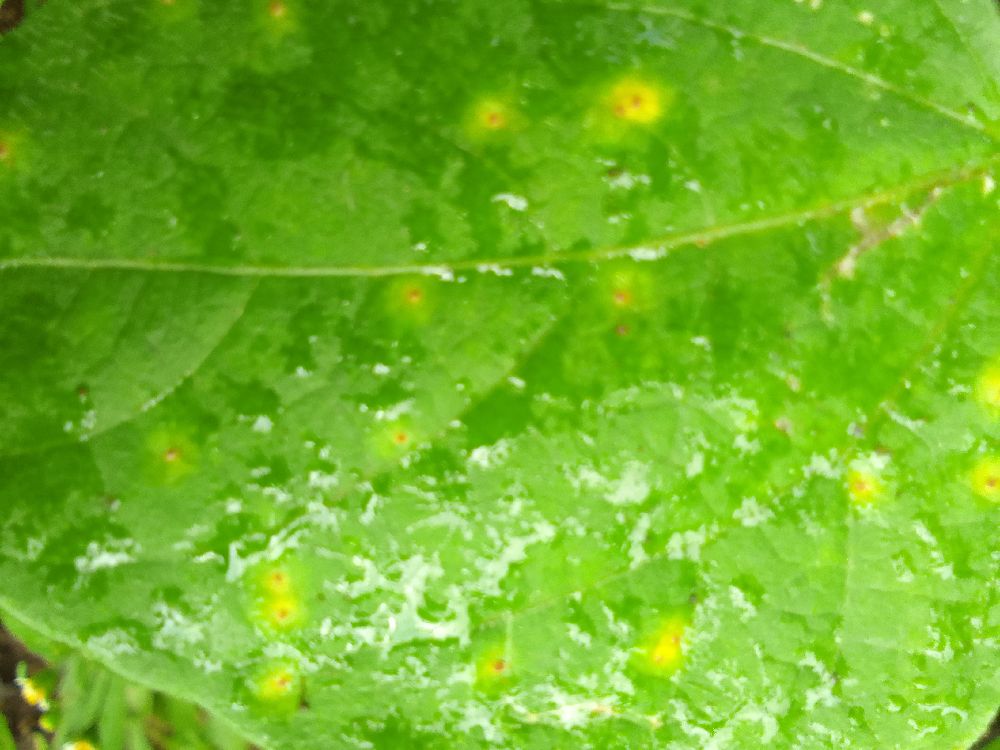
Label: rust